Morocco

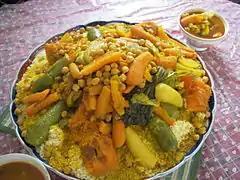
Moroccan Couscous

In 2008, about 56% of Morocco's electricity supply was provided by coal. However, as forecasts indicate that energy requirements in Morocco will rise 6% per year between 2012 and 2050, a new law passed encouraging Moroccans to look for ways to diversify the energy supply, including more renewable resources. The Moroccan government has launched a project to build a solar thermal energy power plant and is also looking into the use of natural gas as a potential source of revenue for Morocco's government.